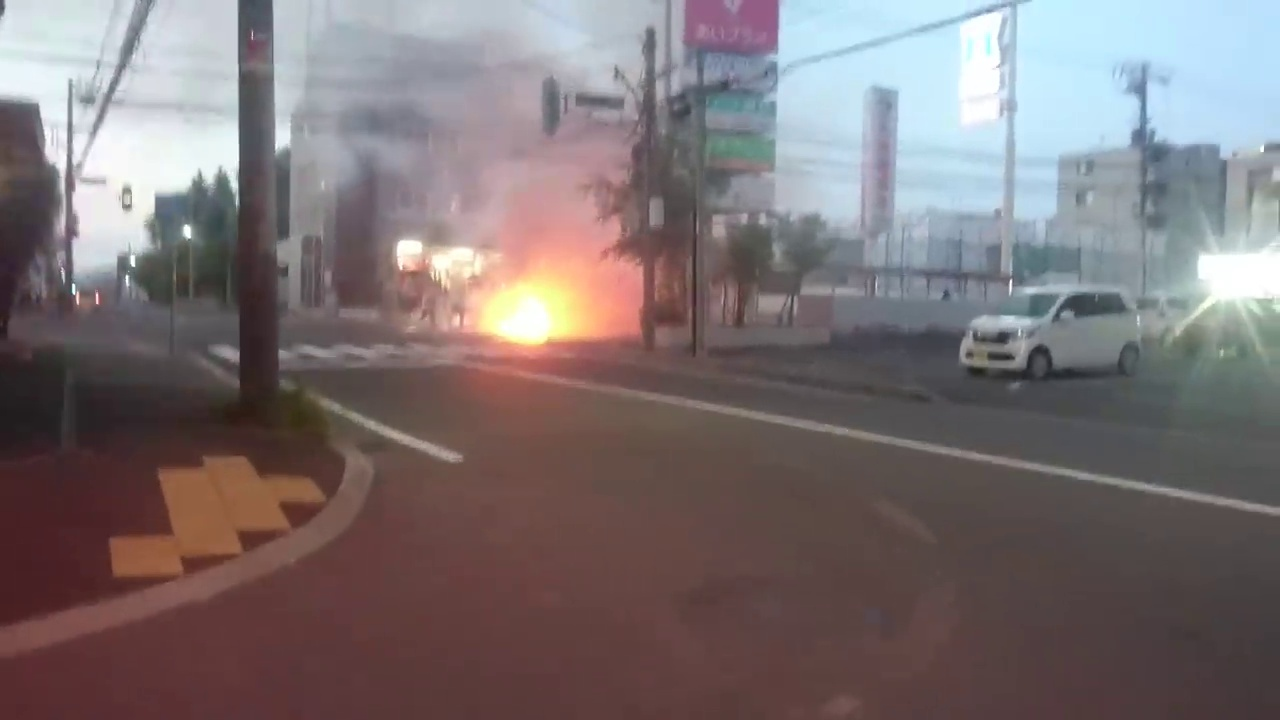
Fire: yes
Smoke: yes